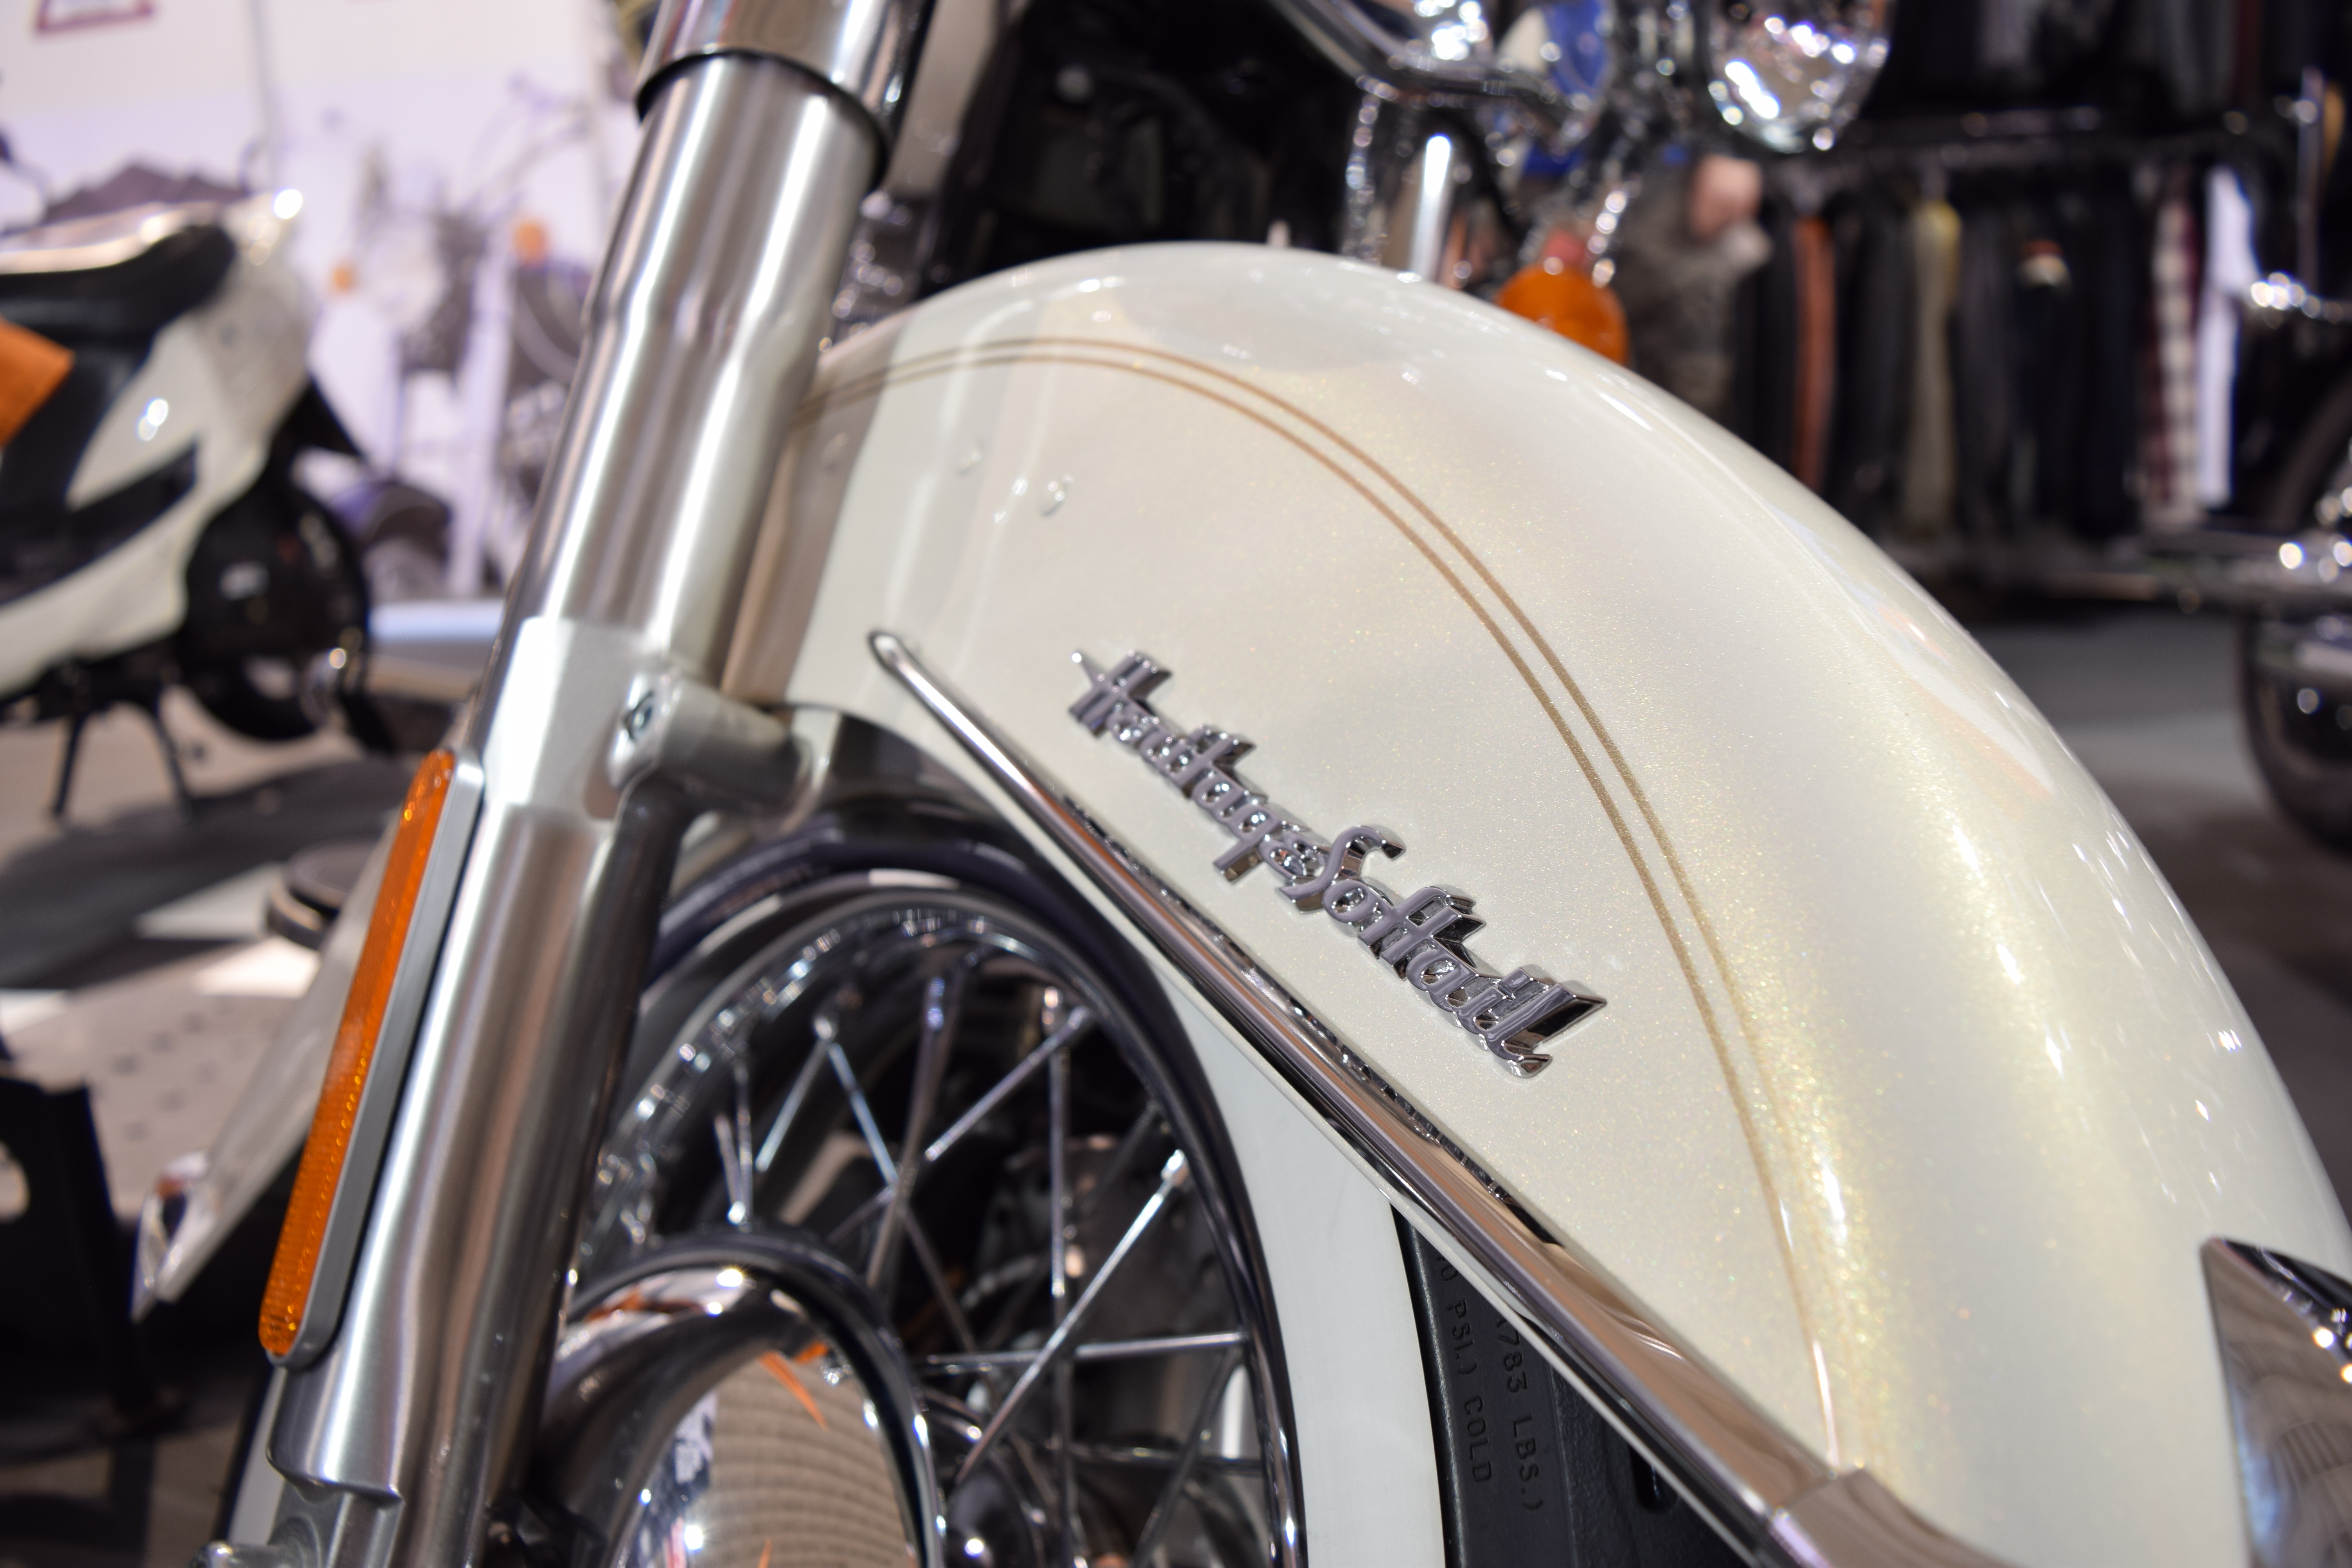
car, wheel, bicycle, bike, steel, transportation, transport, reflection, vehicle, motorcycle, metal, ride, motorbike, speed, davidson, power, engine, motor, chopper, harley davidson, harley, cruiser, auto show, land vehicle, harley davidson motorcycle, automobile make